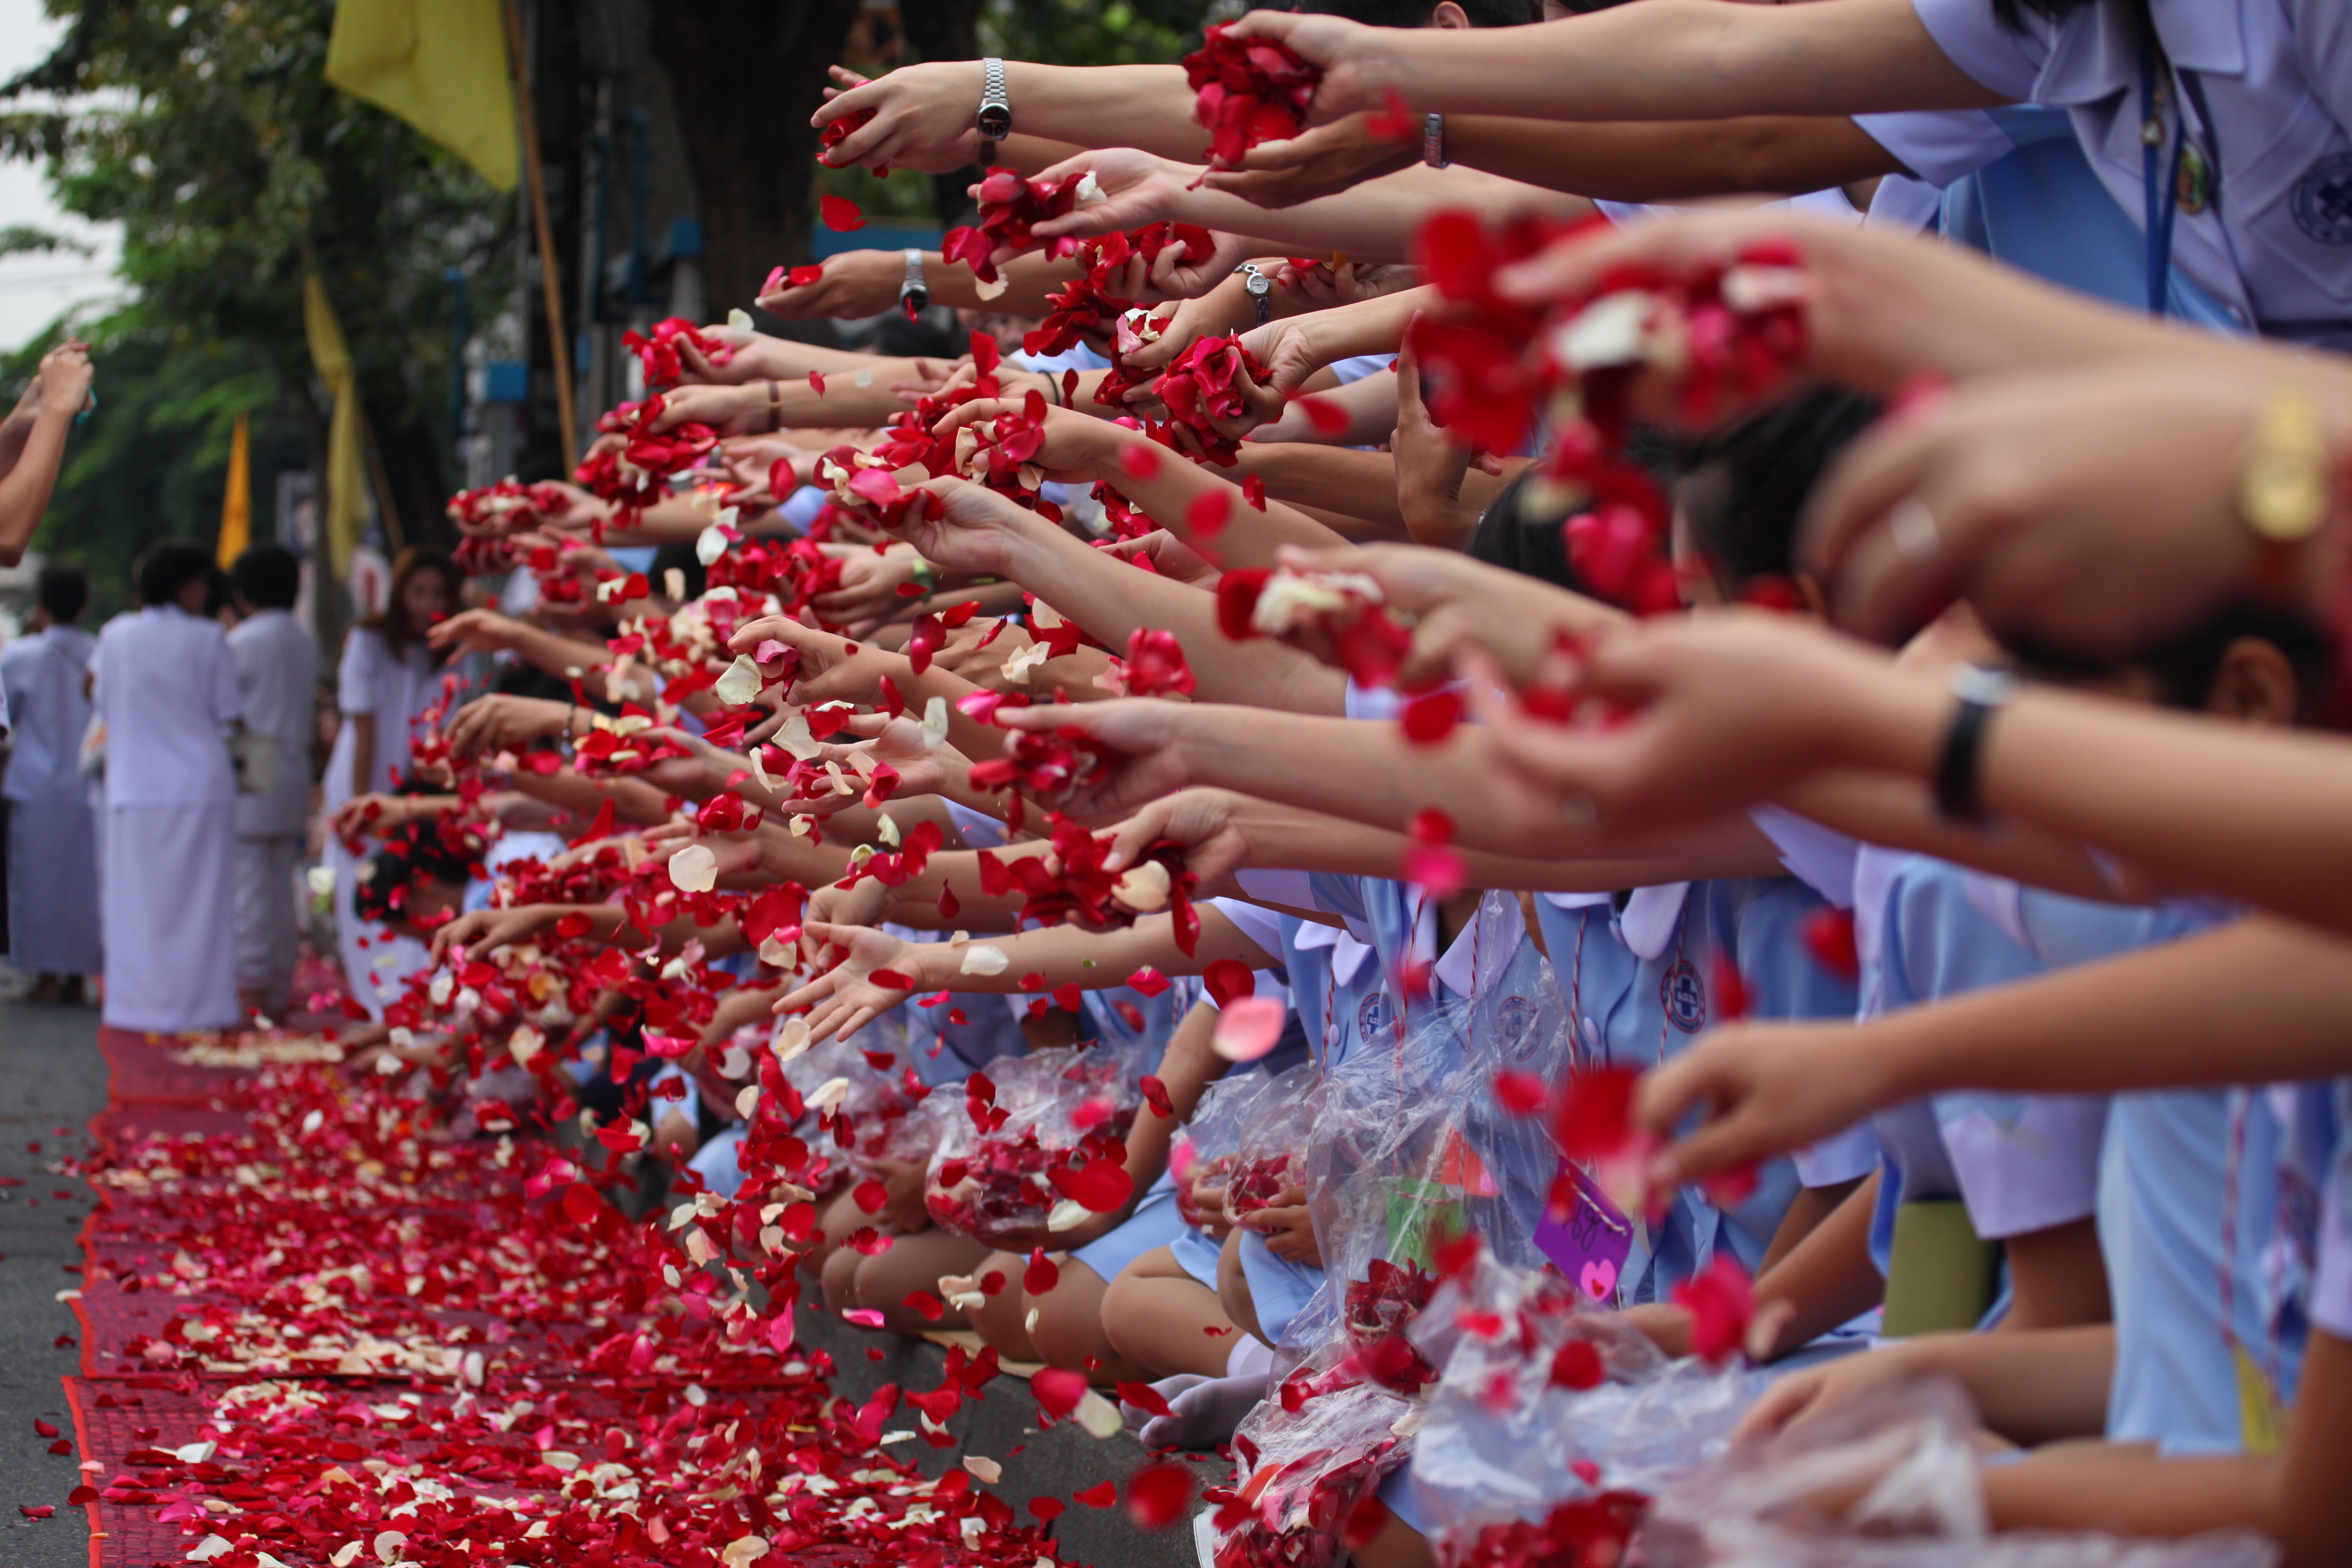
people, flower, city, food, vendor, produce, peace, buddhism, market, thailand, public space, ceremony, gold, temple, million, bangkok, tradition, rose petals, wat, belief, buddhists, dhammakaya pagoda, phra dhammakaya, more than, budhas